Attacker-class escort carrier

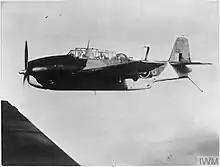
A Grumman Avenger returning from the Bodø shipping raid

In April 1944, aircraft from "Fencer" and took part in Operation Tungsten: the attack on the in the Kaafjord and at Tromsø. Fairey Barracuda bombers from were escorted by Supermarine Seafires, Vought Corsairs, Grumman Hellcats, and from the two escort carriers, Grumman Wildcats. The Hellcats carried out attacks on the anti-aircraft defences and the Wildcats attacked the "Tirpitz" with machine gun fire, just prior to the Fairey Barracudas bombing run. "Tirpitz" was hit multiple times during the attack, killing over 100, and wounding over 300, of her crew. There was some damage to her superstructure but no bombs pierced the armoured deck.See also